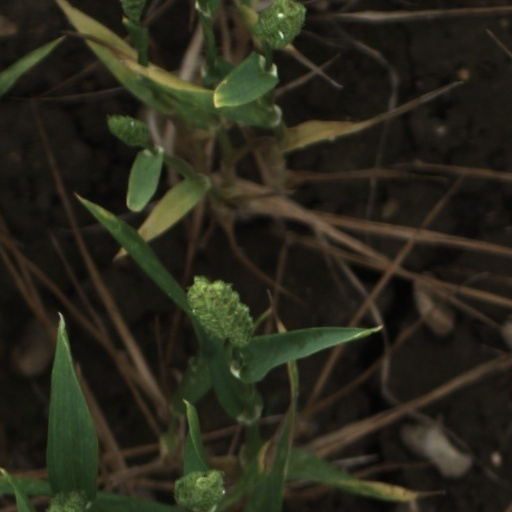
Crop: wheat